King Abdulaziz Foundation for Research and Archives

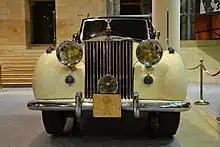
One of King Abdulaziz's vehicles on display at the King Abdulaziz Memorial Hall, 2012

King Abdulaziz Foundation for Research and Archives (KAFRA), better known as Darah, is a cultural institution in the Al Murabba neighborhood of Riyadh, Saudi Arabia, located between the Murabba Palace compound and the National Museum. It includes the King Abdulaziz Memorial Hall and King Abdulaziz Private Library. Established in September 1972 through a royal decree by King Faisal, it was later included in the King Abdulaziz Historical Center in 1999.